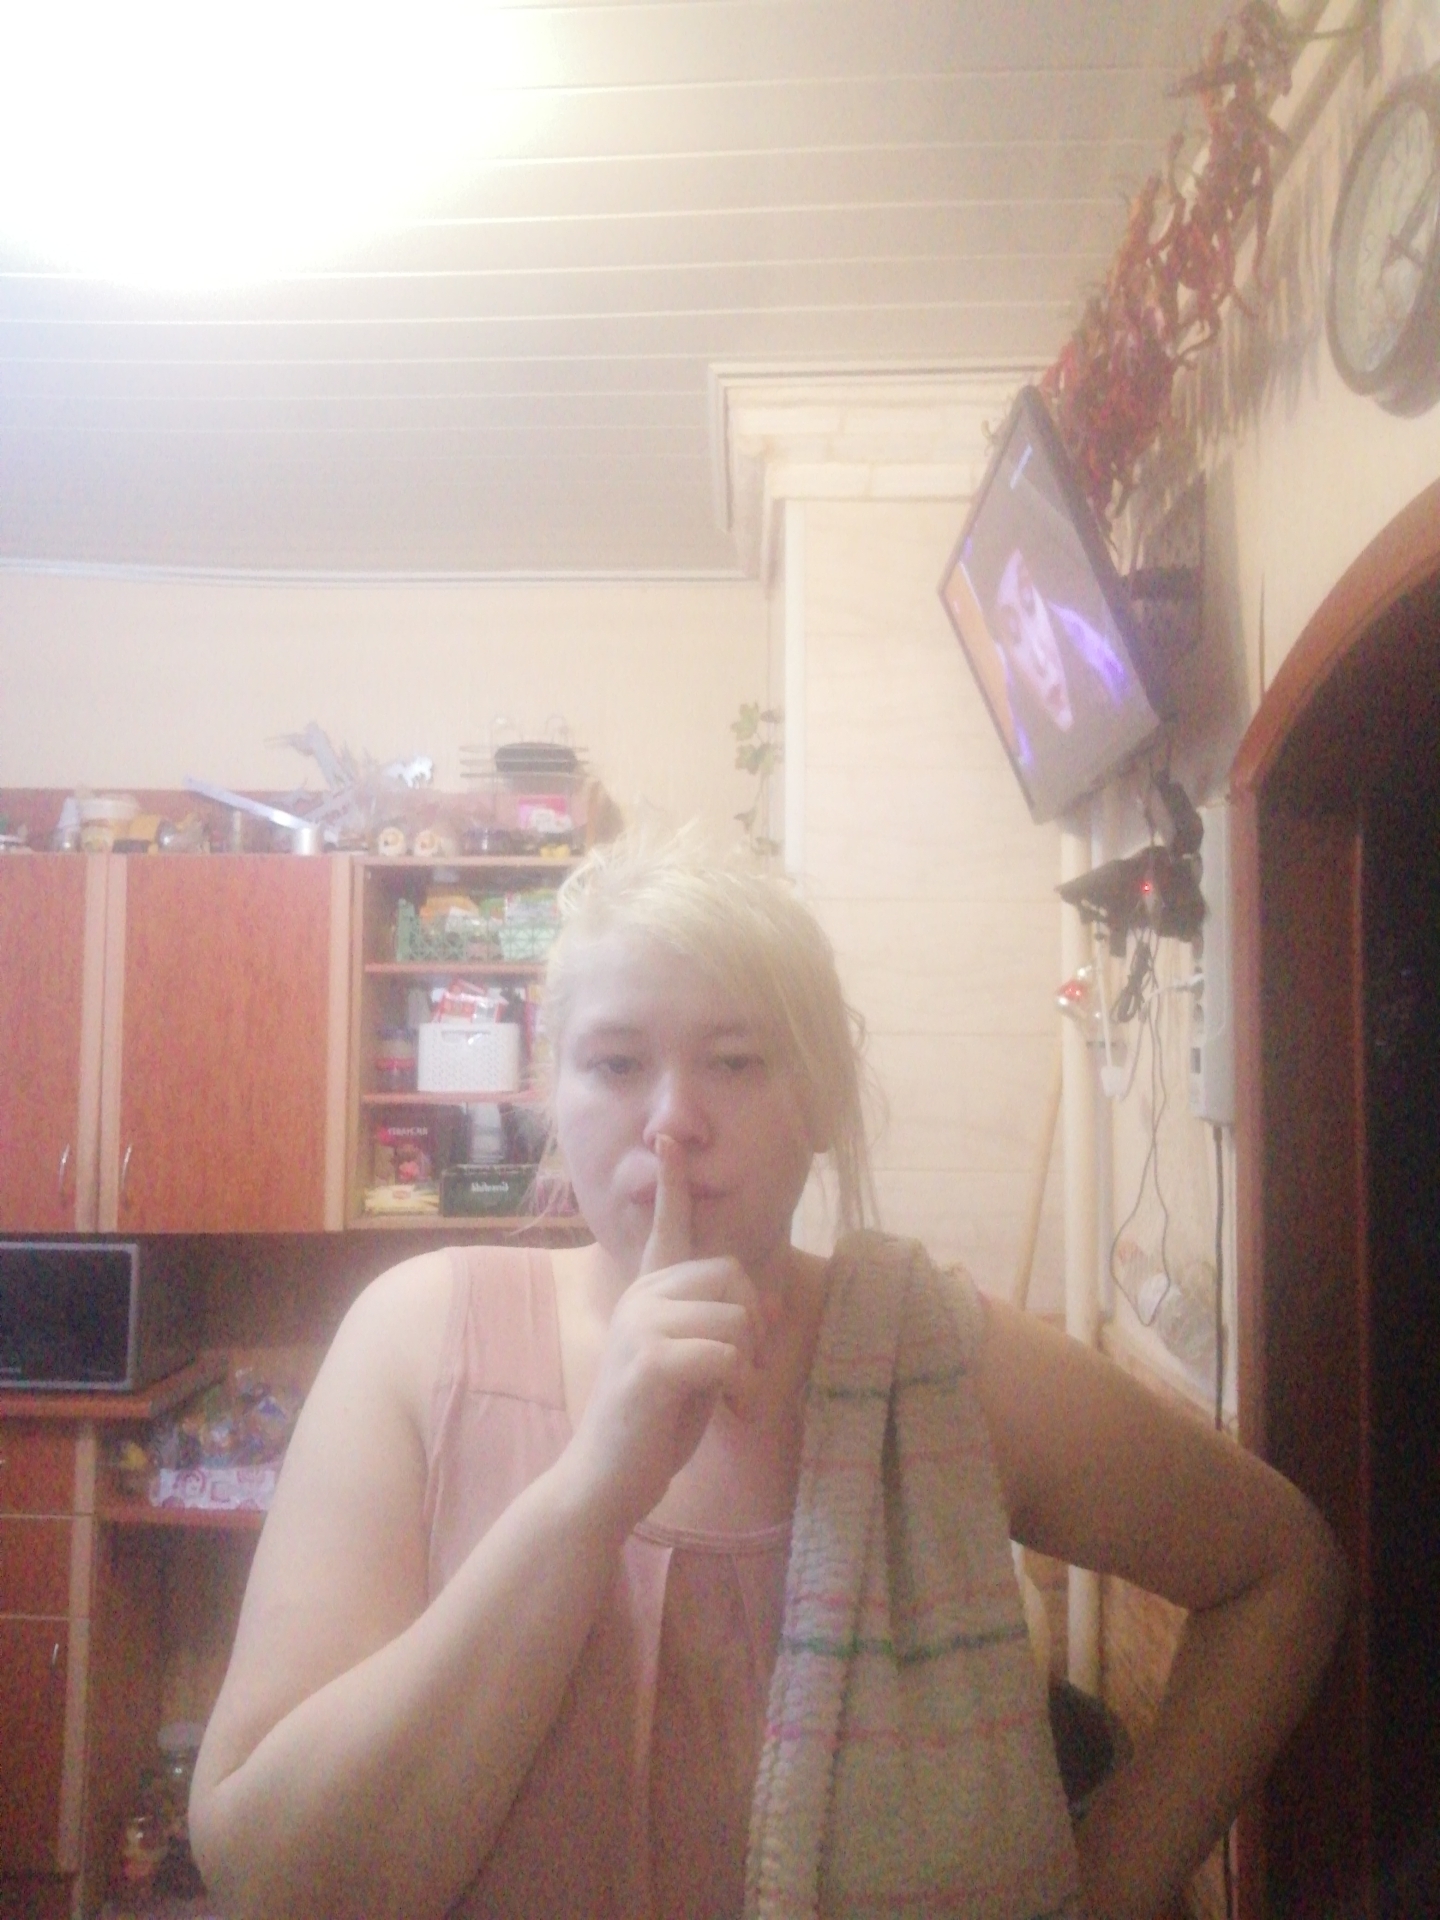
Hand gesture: mute